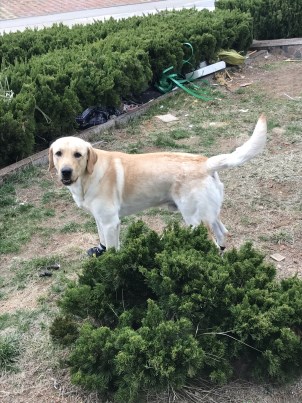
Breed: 3580-n000122-Labrador_retriever